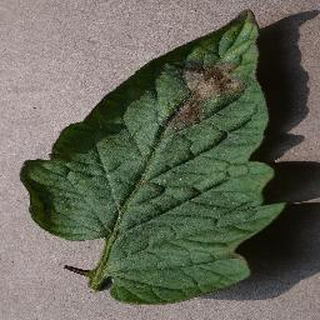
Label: tomato_late_blight